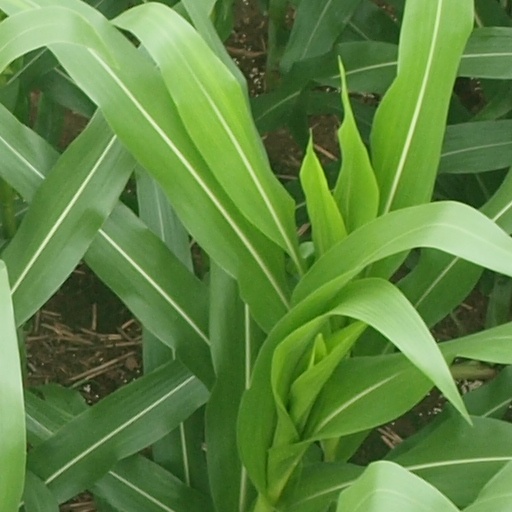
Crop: maize; corn